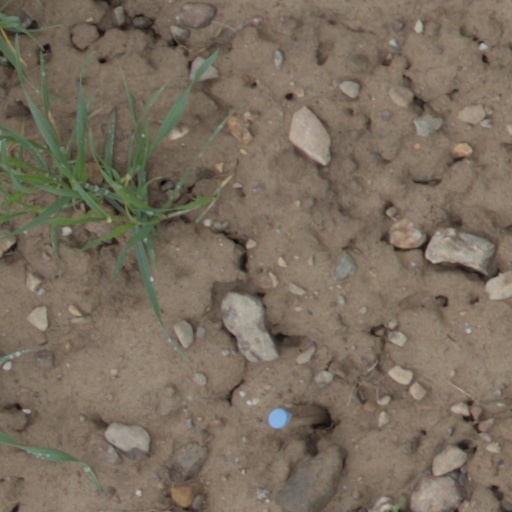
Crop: wheat